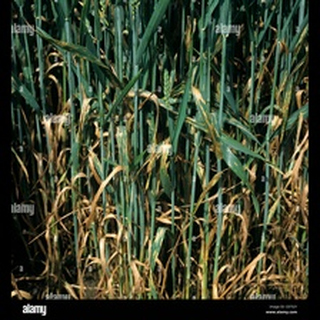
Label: wheat_leaf_blight